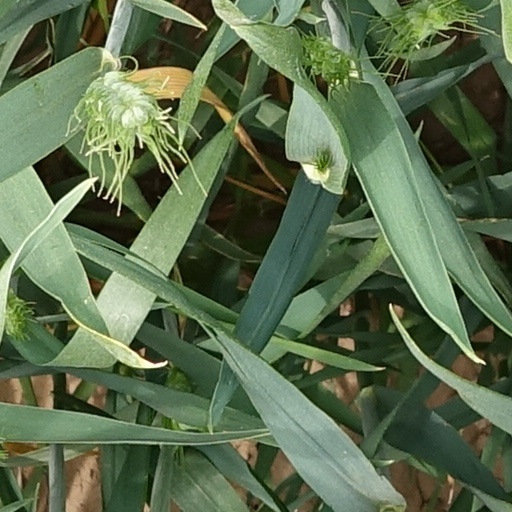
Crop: wheat